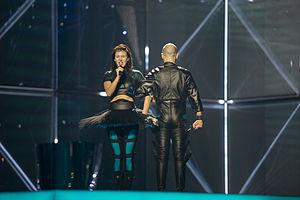
La Lituanie participe au Concours Eurovision de la chanson, depuis sa trente-neuvième édition, en 1994, et ne l’a encore jamais remporté.
La Lituanie a participé au Concours Eurovision de la chanson 2014 à Copenhague, au Danemark.